Cynthia Roe

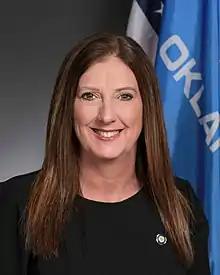

Cynthia Roe (born July 31, 1959) is an American politician who has served in the Oklahoma House of Representatives from the 42nd district since 2018.